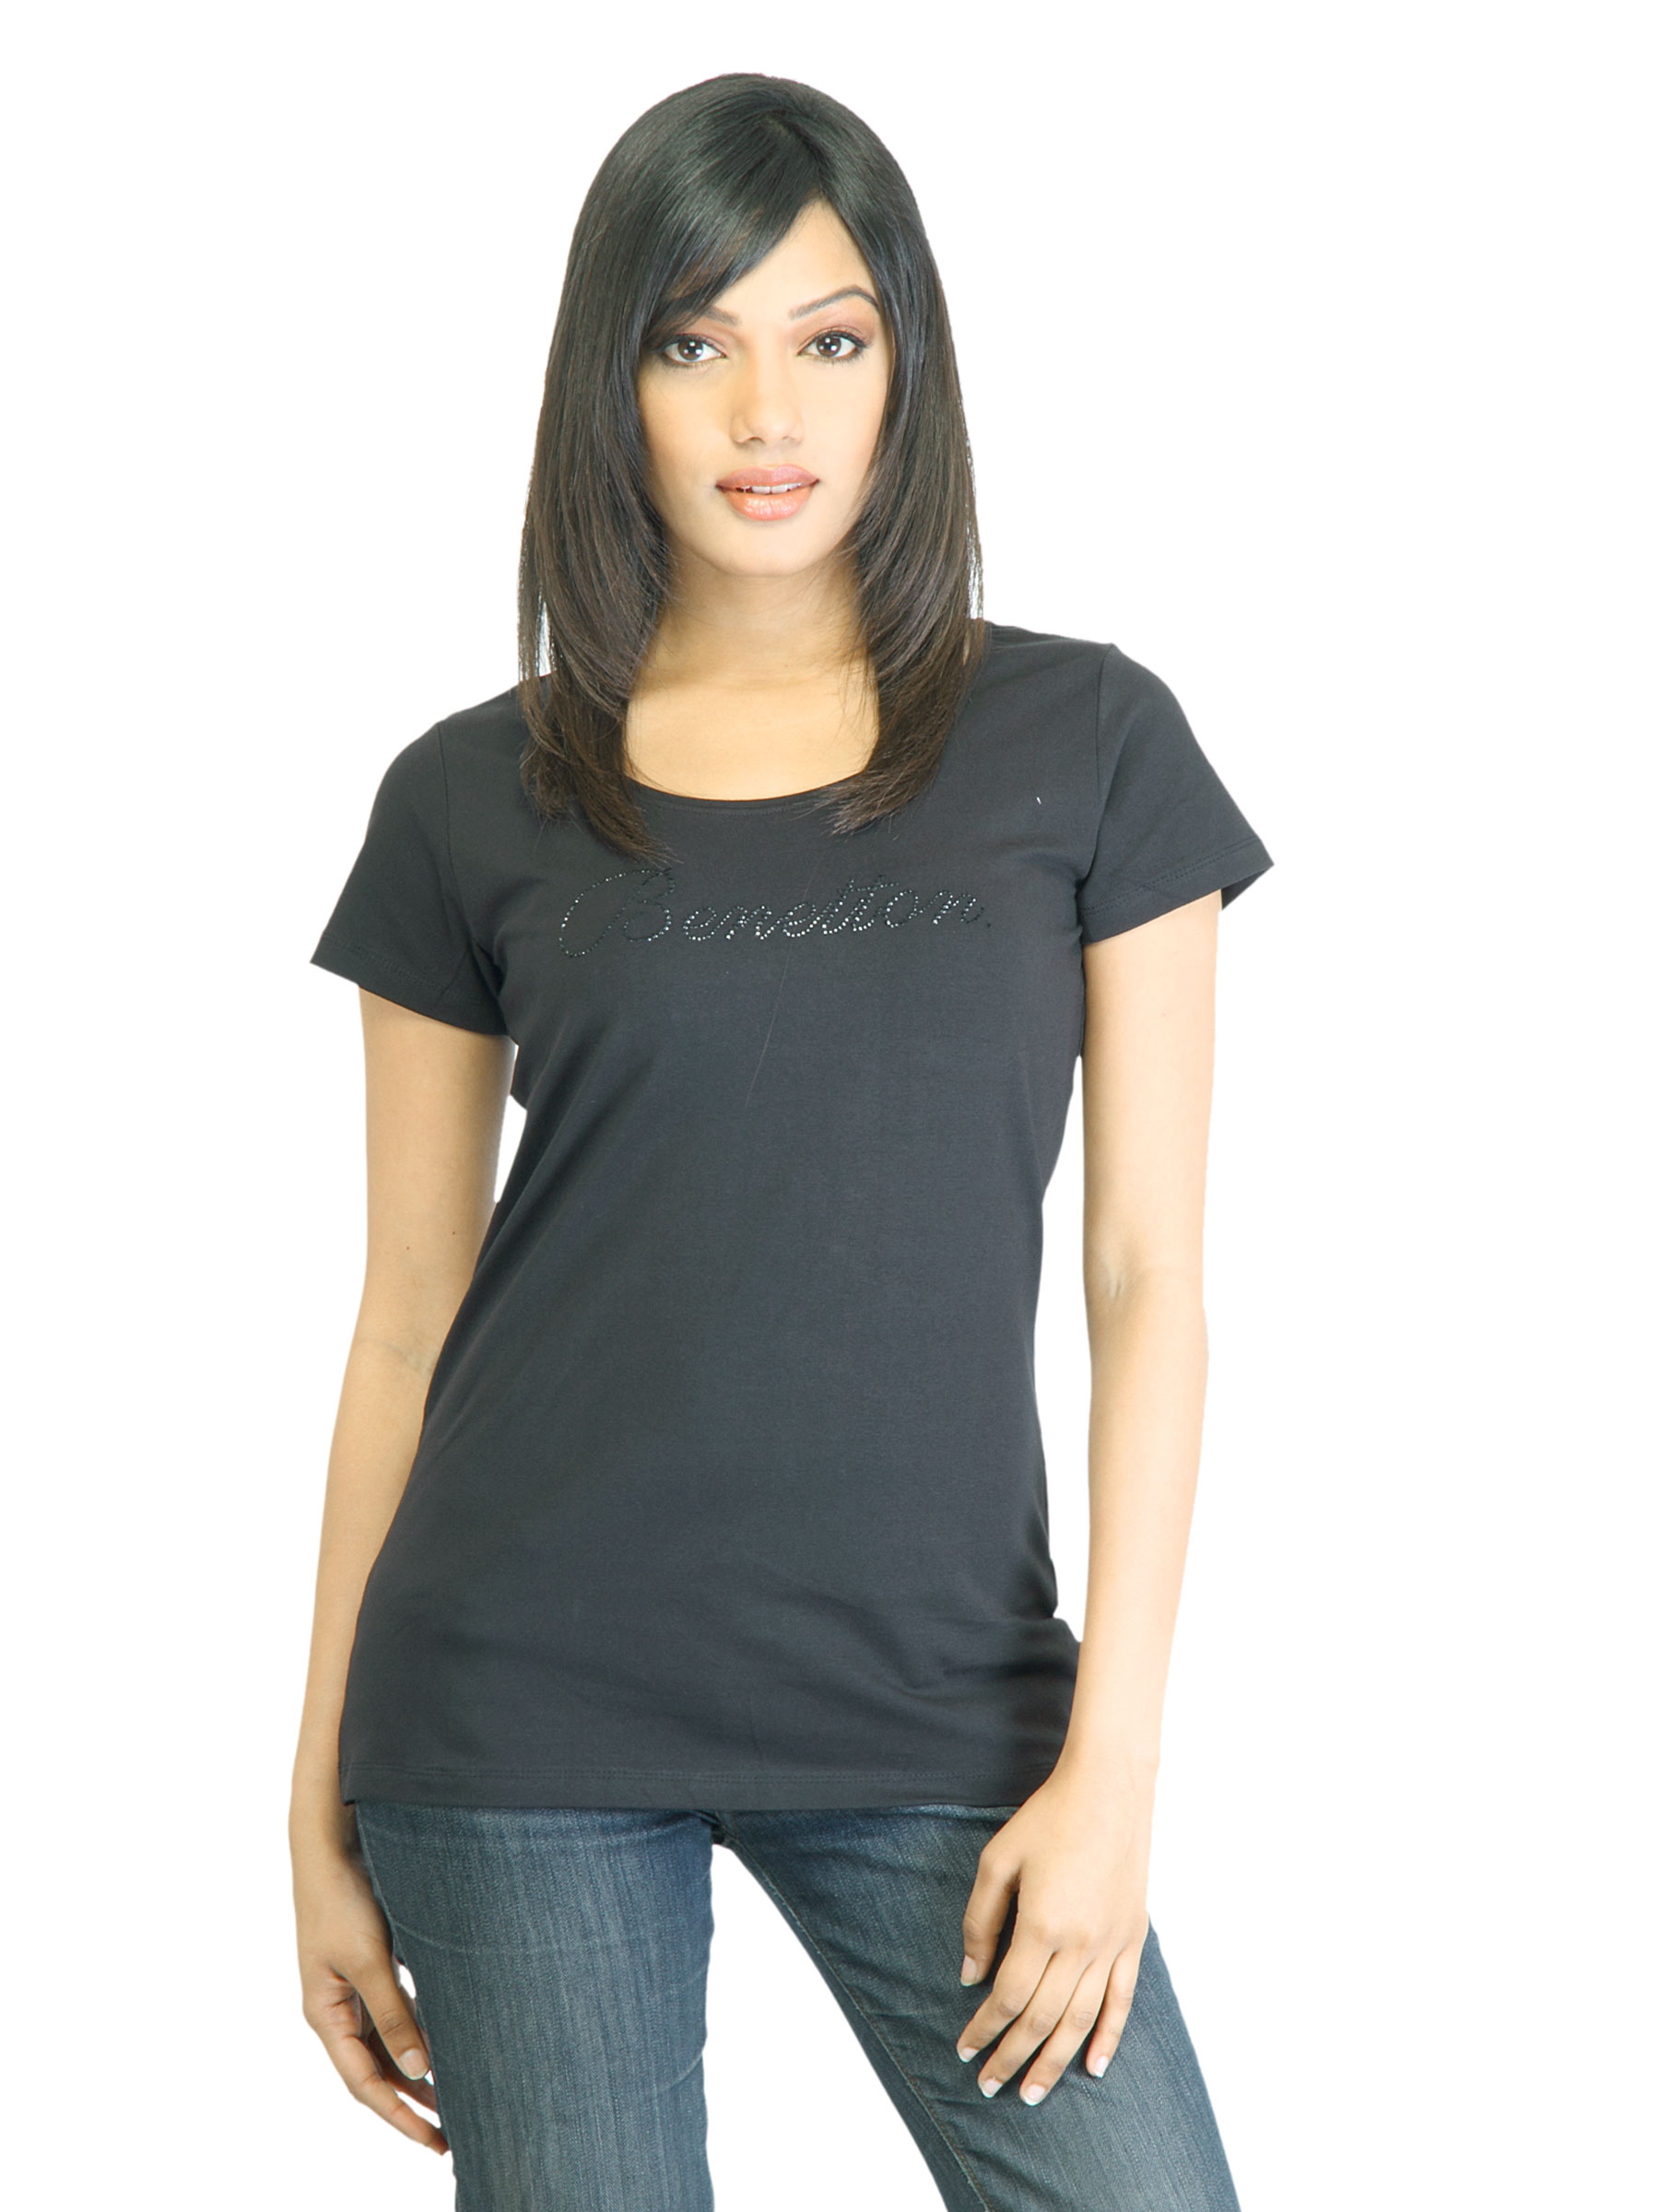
United Colors of Benetton Women Solid Black Tshirt
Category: Apparel / Topwear / Tshirts
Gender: Women
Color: Black
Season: Summer 2011
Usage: Casual